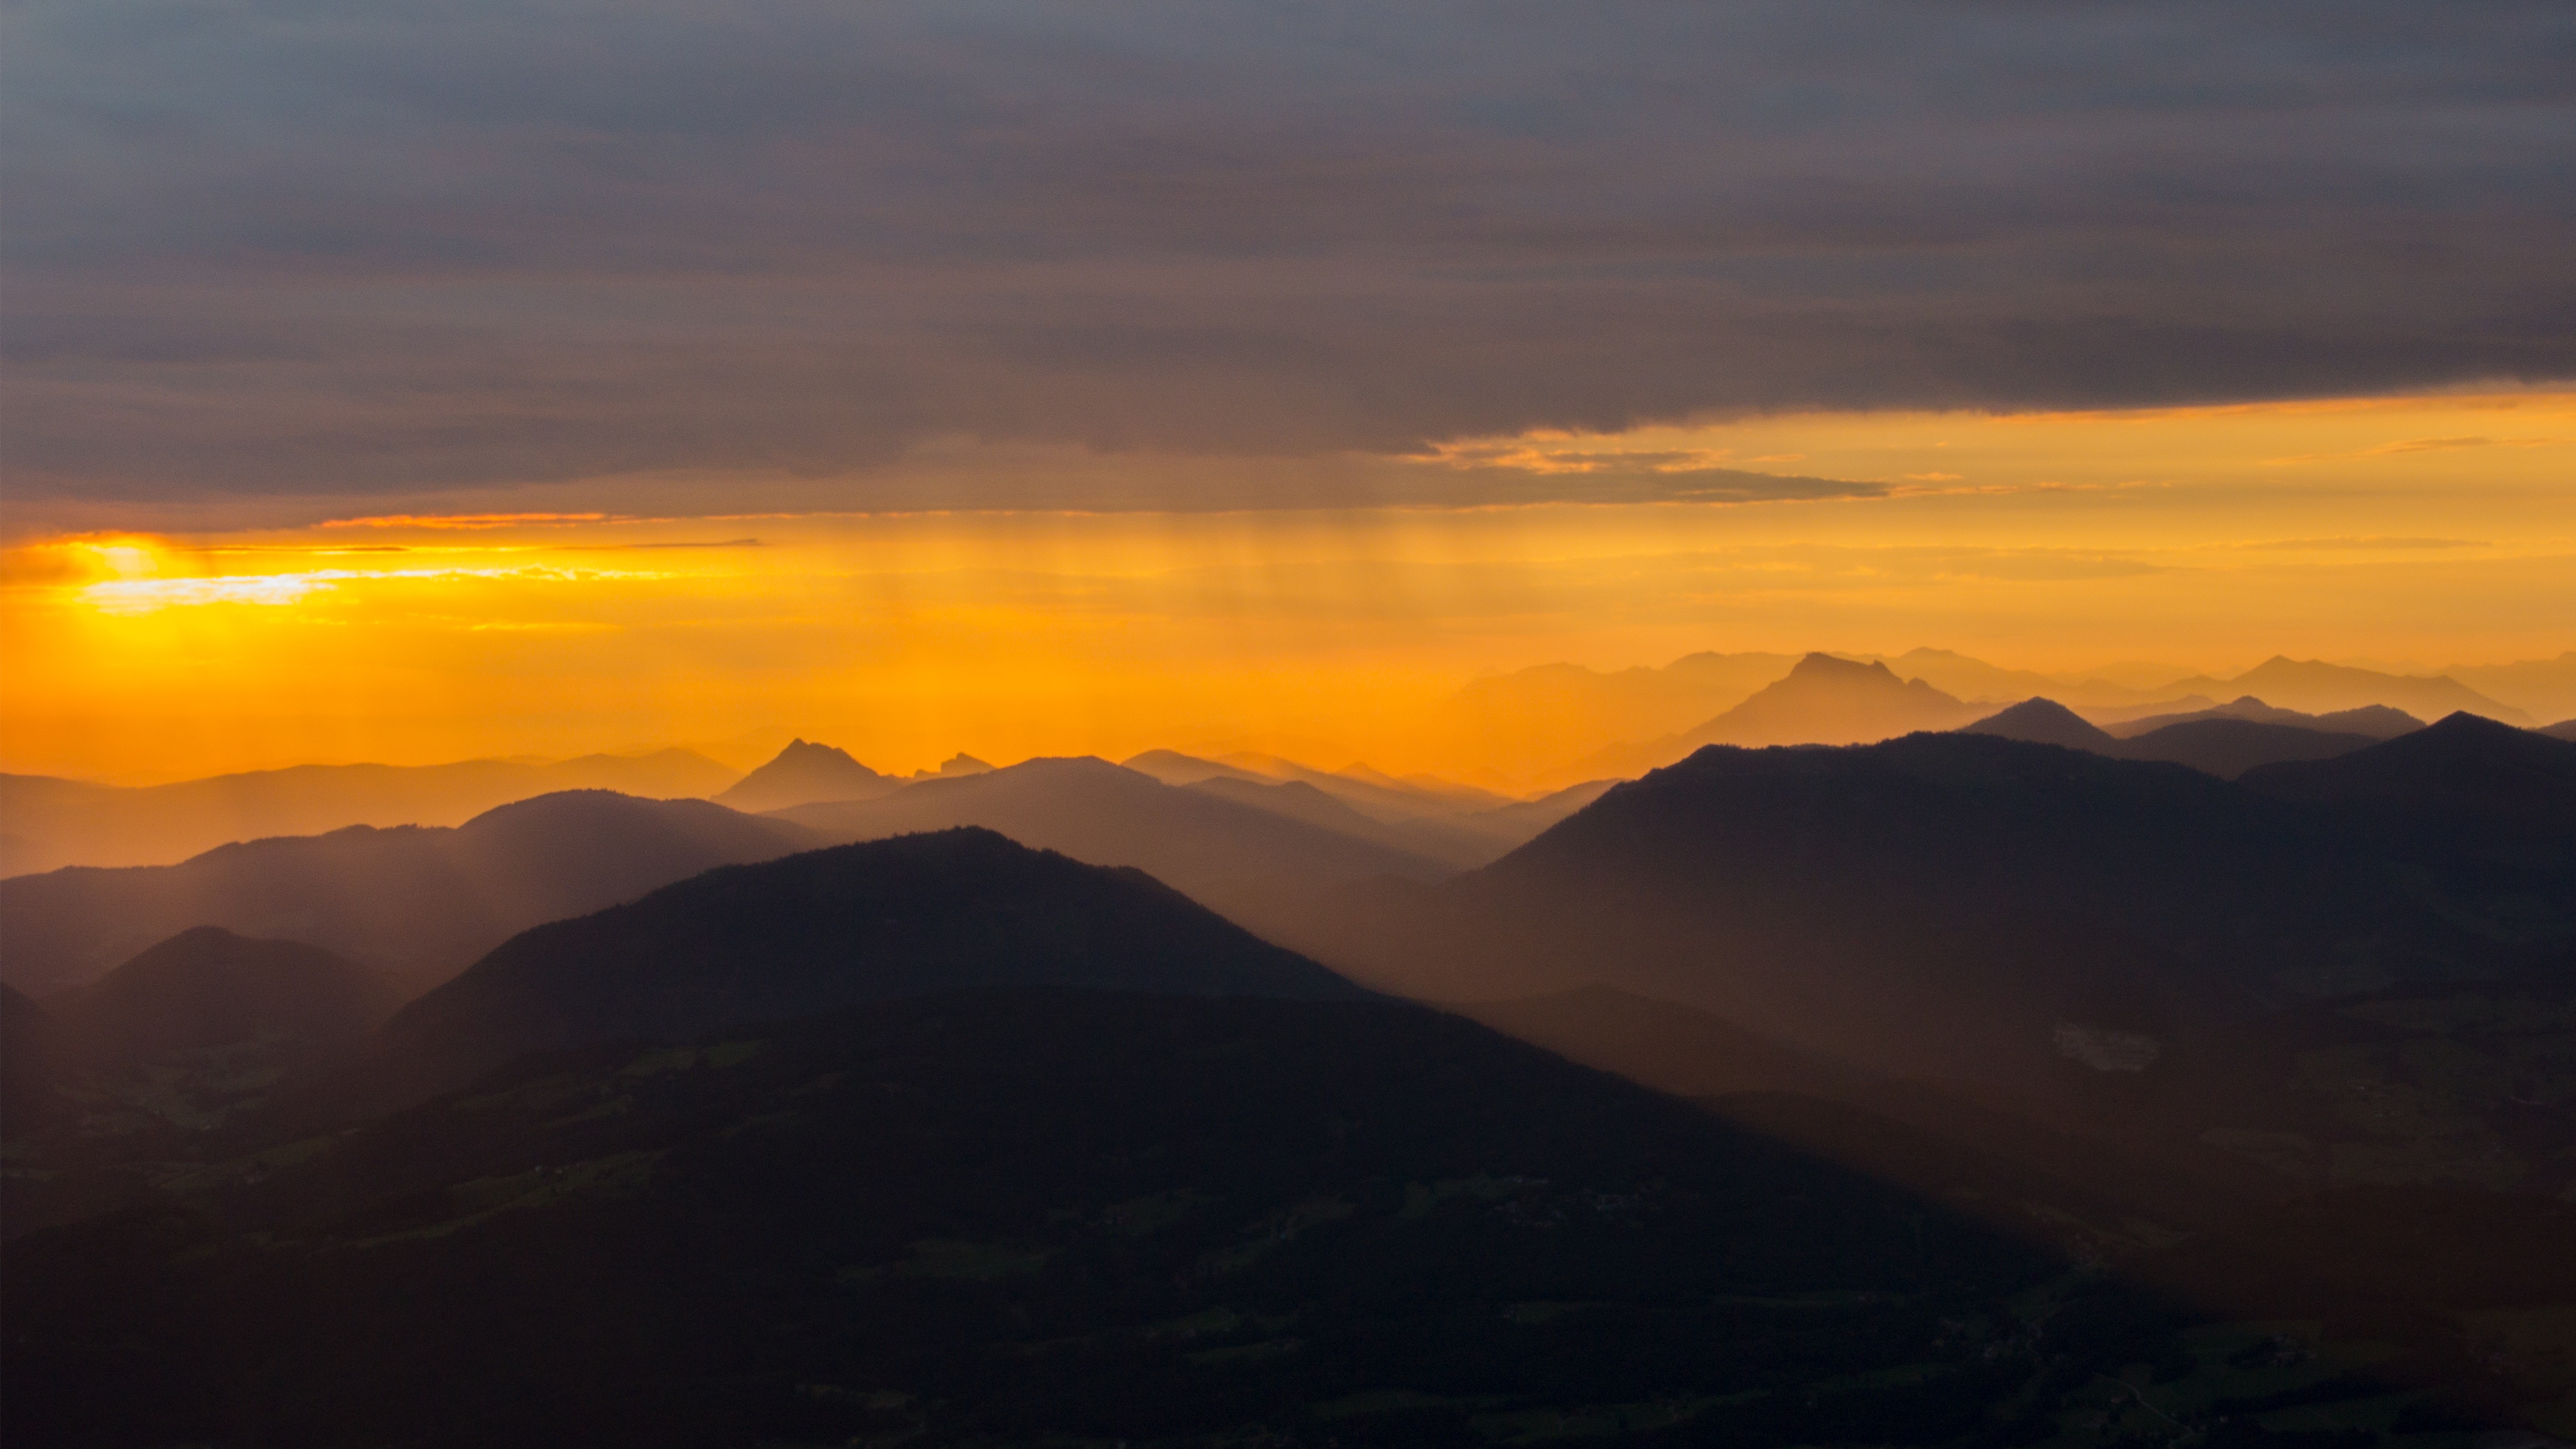
nature, horizon, mountain, cloud, sunrise, sunset, sunlight, morning, rain, hill, dawn, mountain range, panorama, dusk, evening, alpine, plain, summit, austria, clouds, mountains, plateau, salzburg, afterglow, morgenrot, landform, unterberg, atmospheric phenomenon, mountainous landforms, red sky at morning